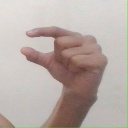
अक्षर: ग